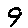
Label: 9